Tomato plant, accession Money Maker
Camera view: tilt-top (135 deg); turntable rotation: 270 degrees
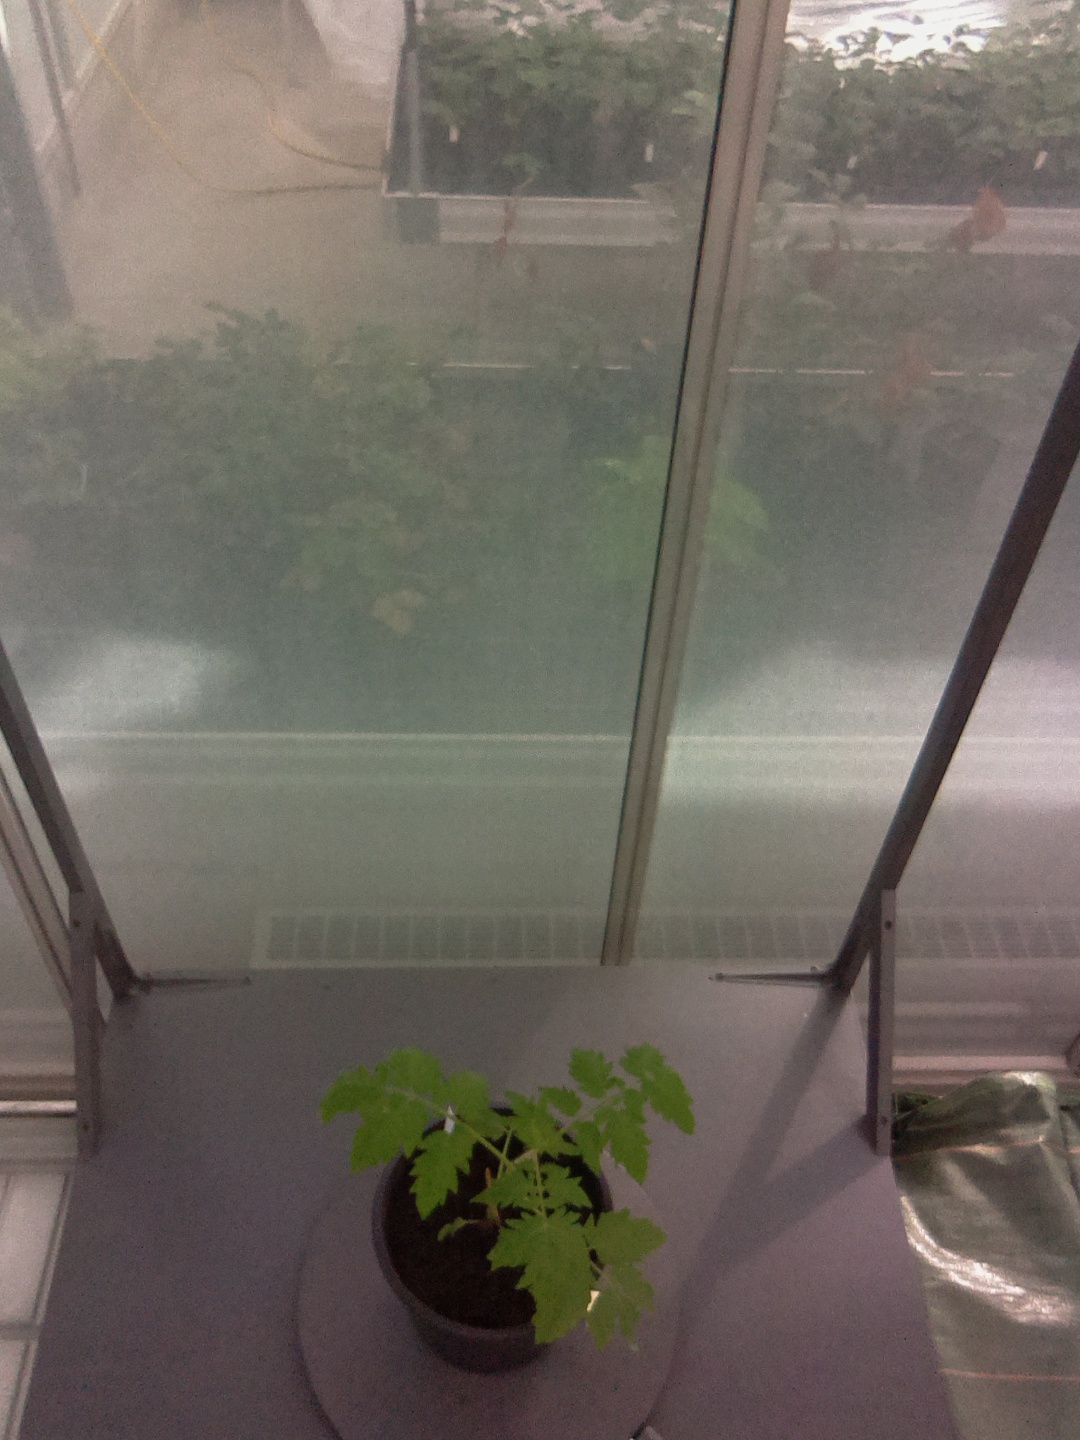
BBCH growth stage 13: 6 of true leaves visible